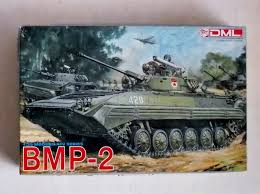
Label: BMP-2